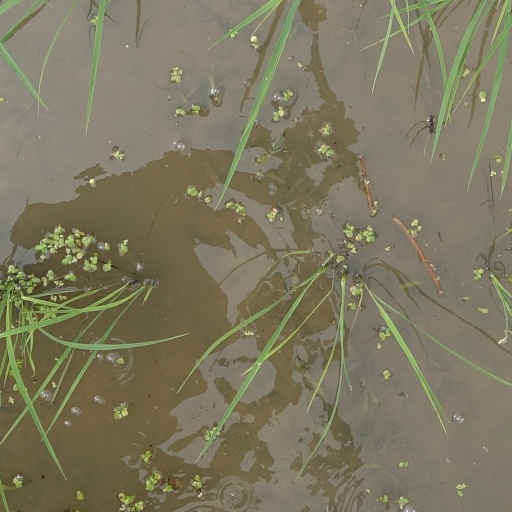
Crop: rice